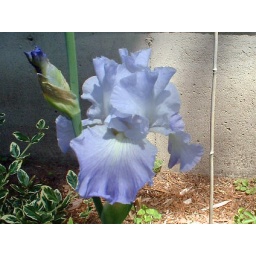
Our Beautiful Blue Iris from our Virginia Home...Transplanted to our new home in Maine, U.S.A. Share with all flower lovers.